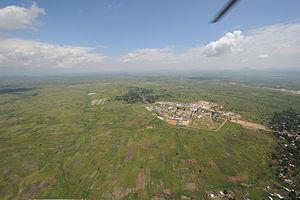
vue aérienne de la base de la MONUC [ancienne base]. Au fond à droite, l'aéroport de Bunia.
Bunia est une ville, chef-lieu de la province de l'Ituri en République démocratique du Congo. Elle est située dans le Nord-Est du pays aux environs du lac Albert, frontière avec l'Ouganda.